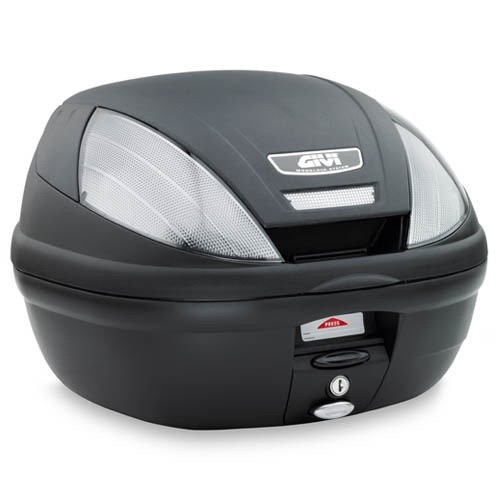
Bauletto E370 Nero Tech
Bauletto da 39 litri, nero goffrato con catadiottri fumè comprensivo di piastra e kit di aggancio universale
Brand: Givi
Category: Vehicles & Parts > Vehicle Parts & Accessories > Vehicle Storage & Cargo > Motorcycle Bags & Panniers